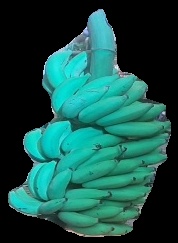
Variety: elakki-bale
Grade: grade2